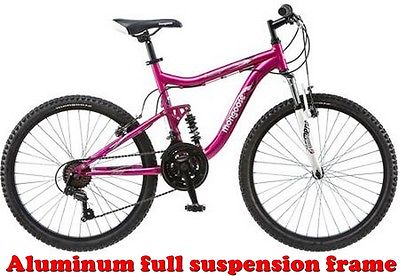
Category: bicycle